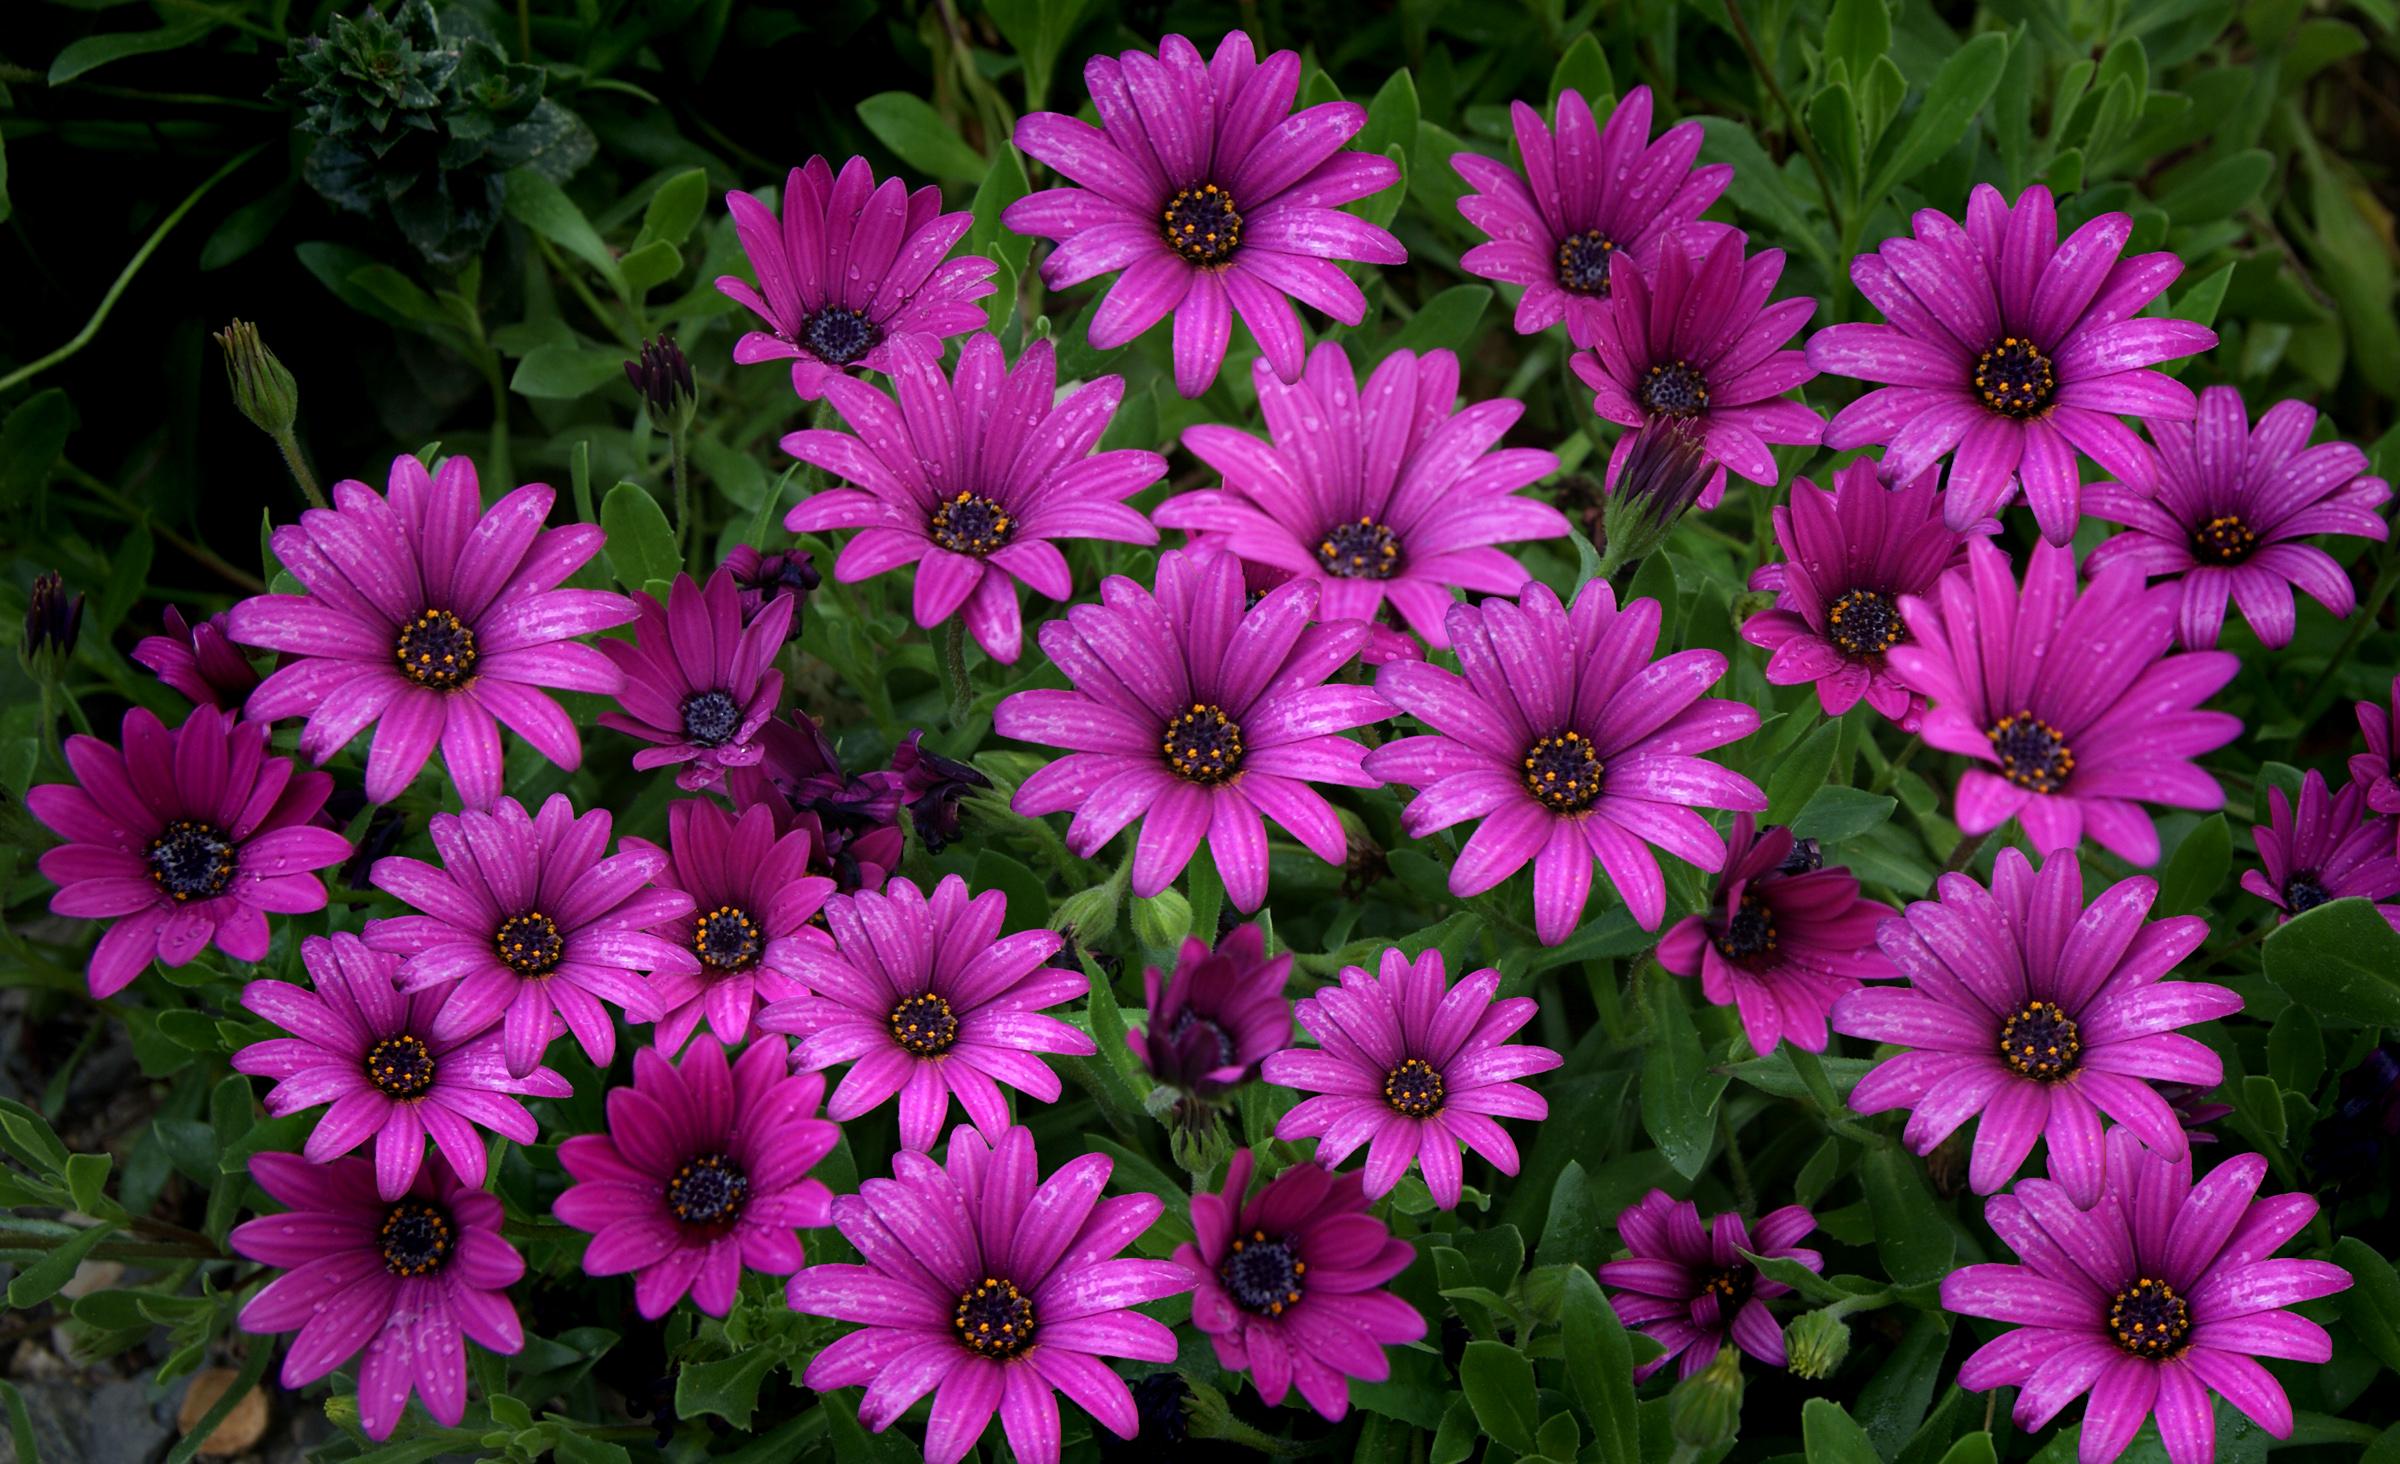
plant, flower, petal, floral, flora, colour, petals, gardens, blooms, flowesr, osteospermumecklonis, flowering plant, daisy family, annual plant, land plant, marguerite daisy, garden cosmos